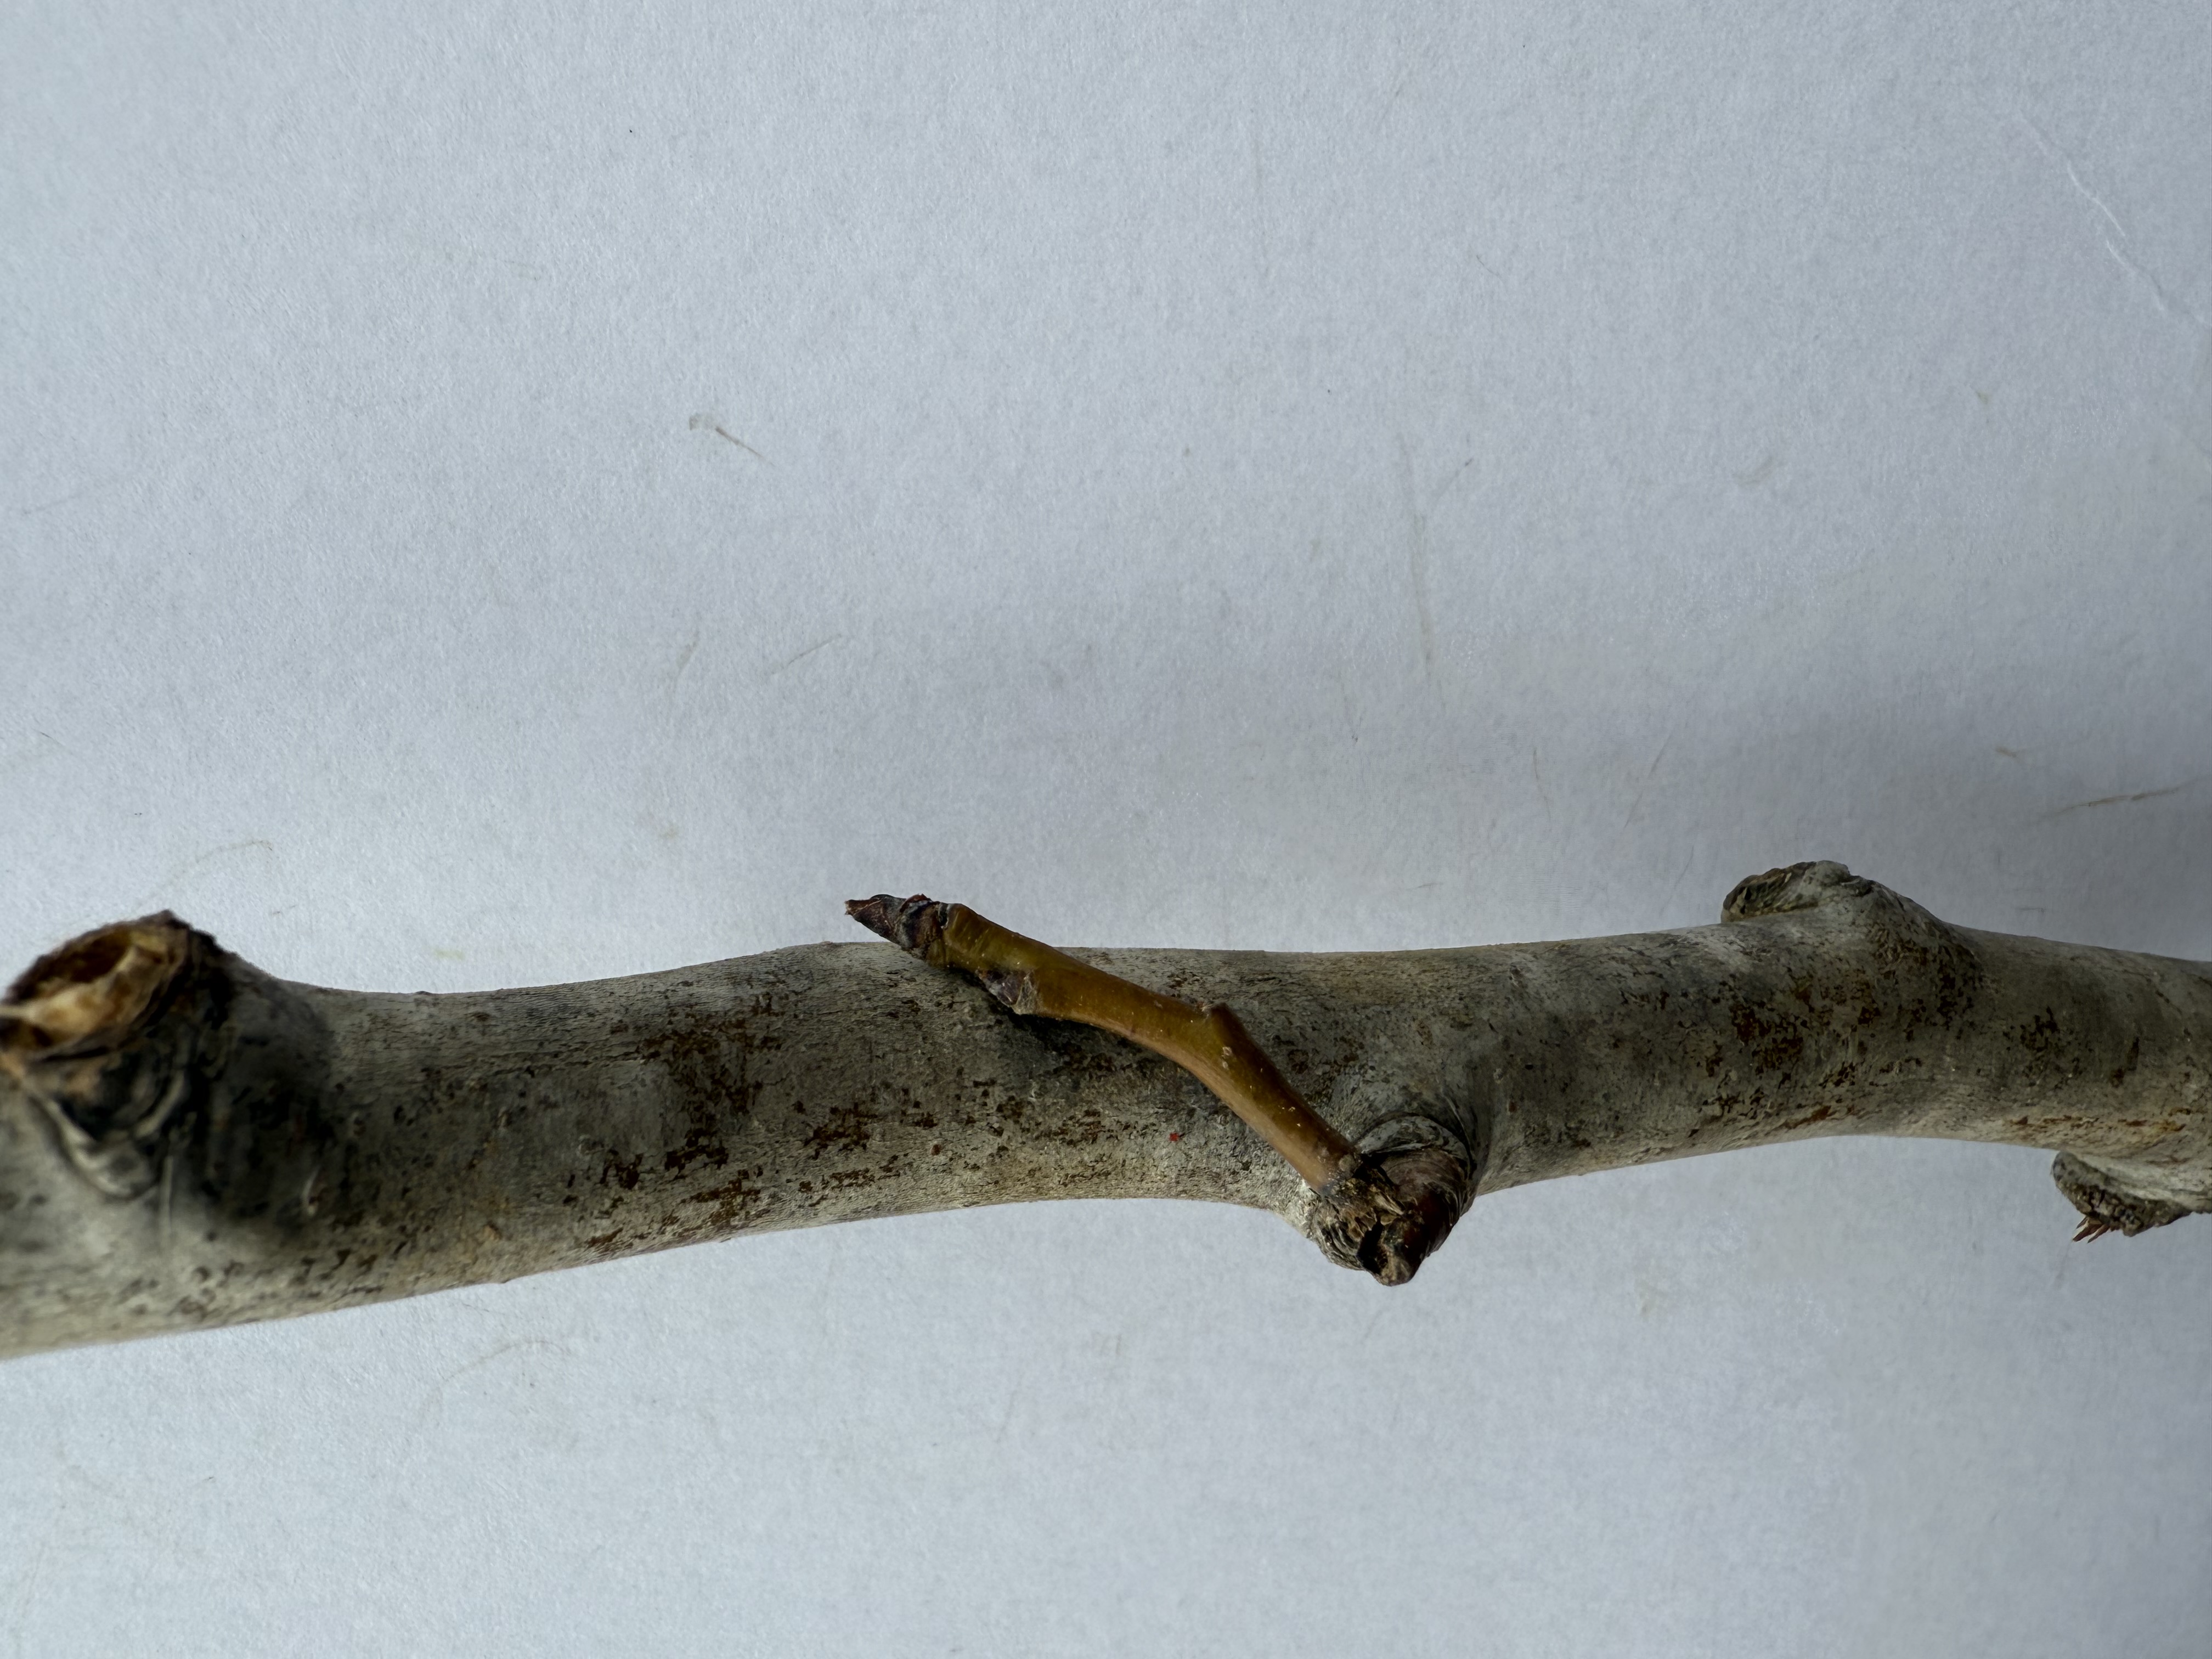
Variety: Santa Maria Pear